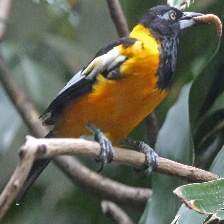
Species: VENEZUELIAN TROUPIAL
Scientific name: ICTERUS ICTERUS